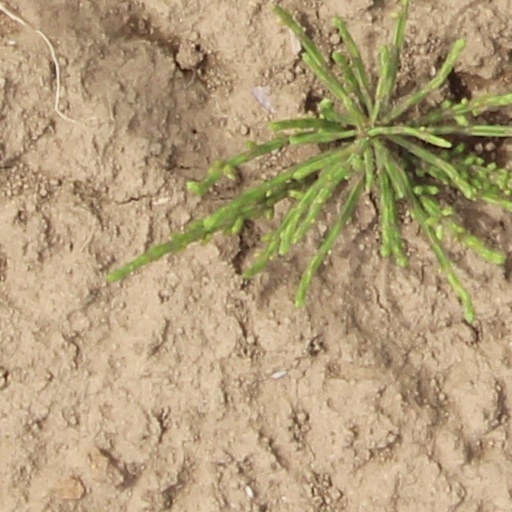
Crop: wheat